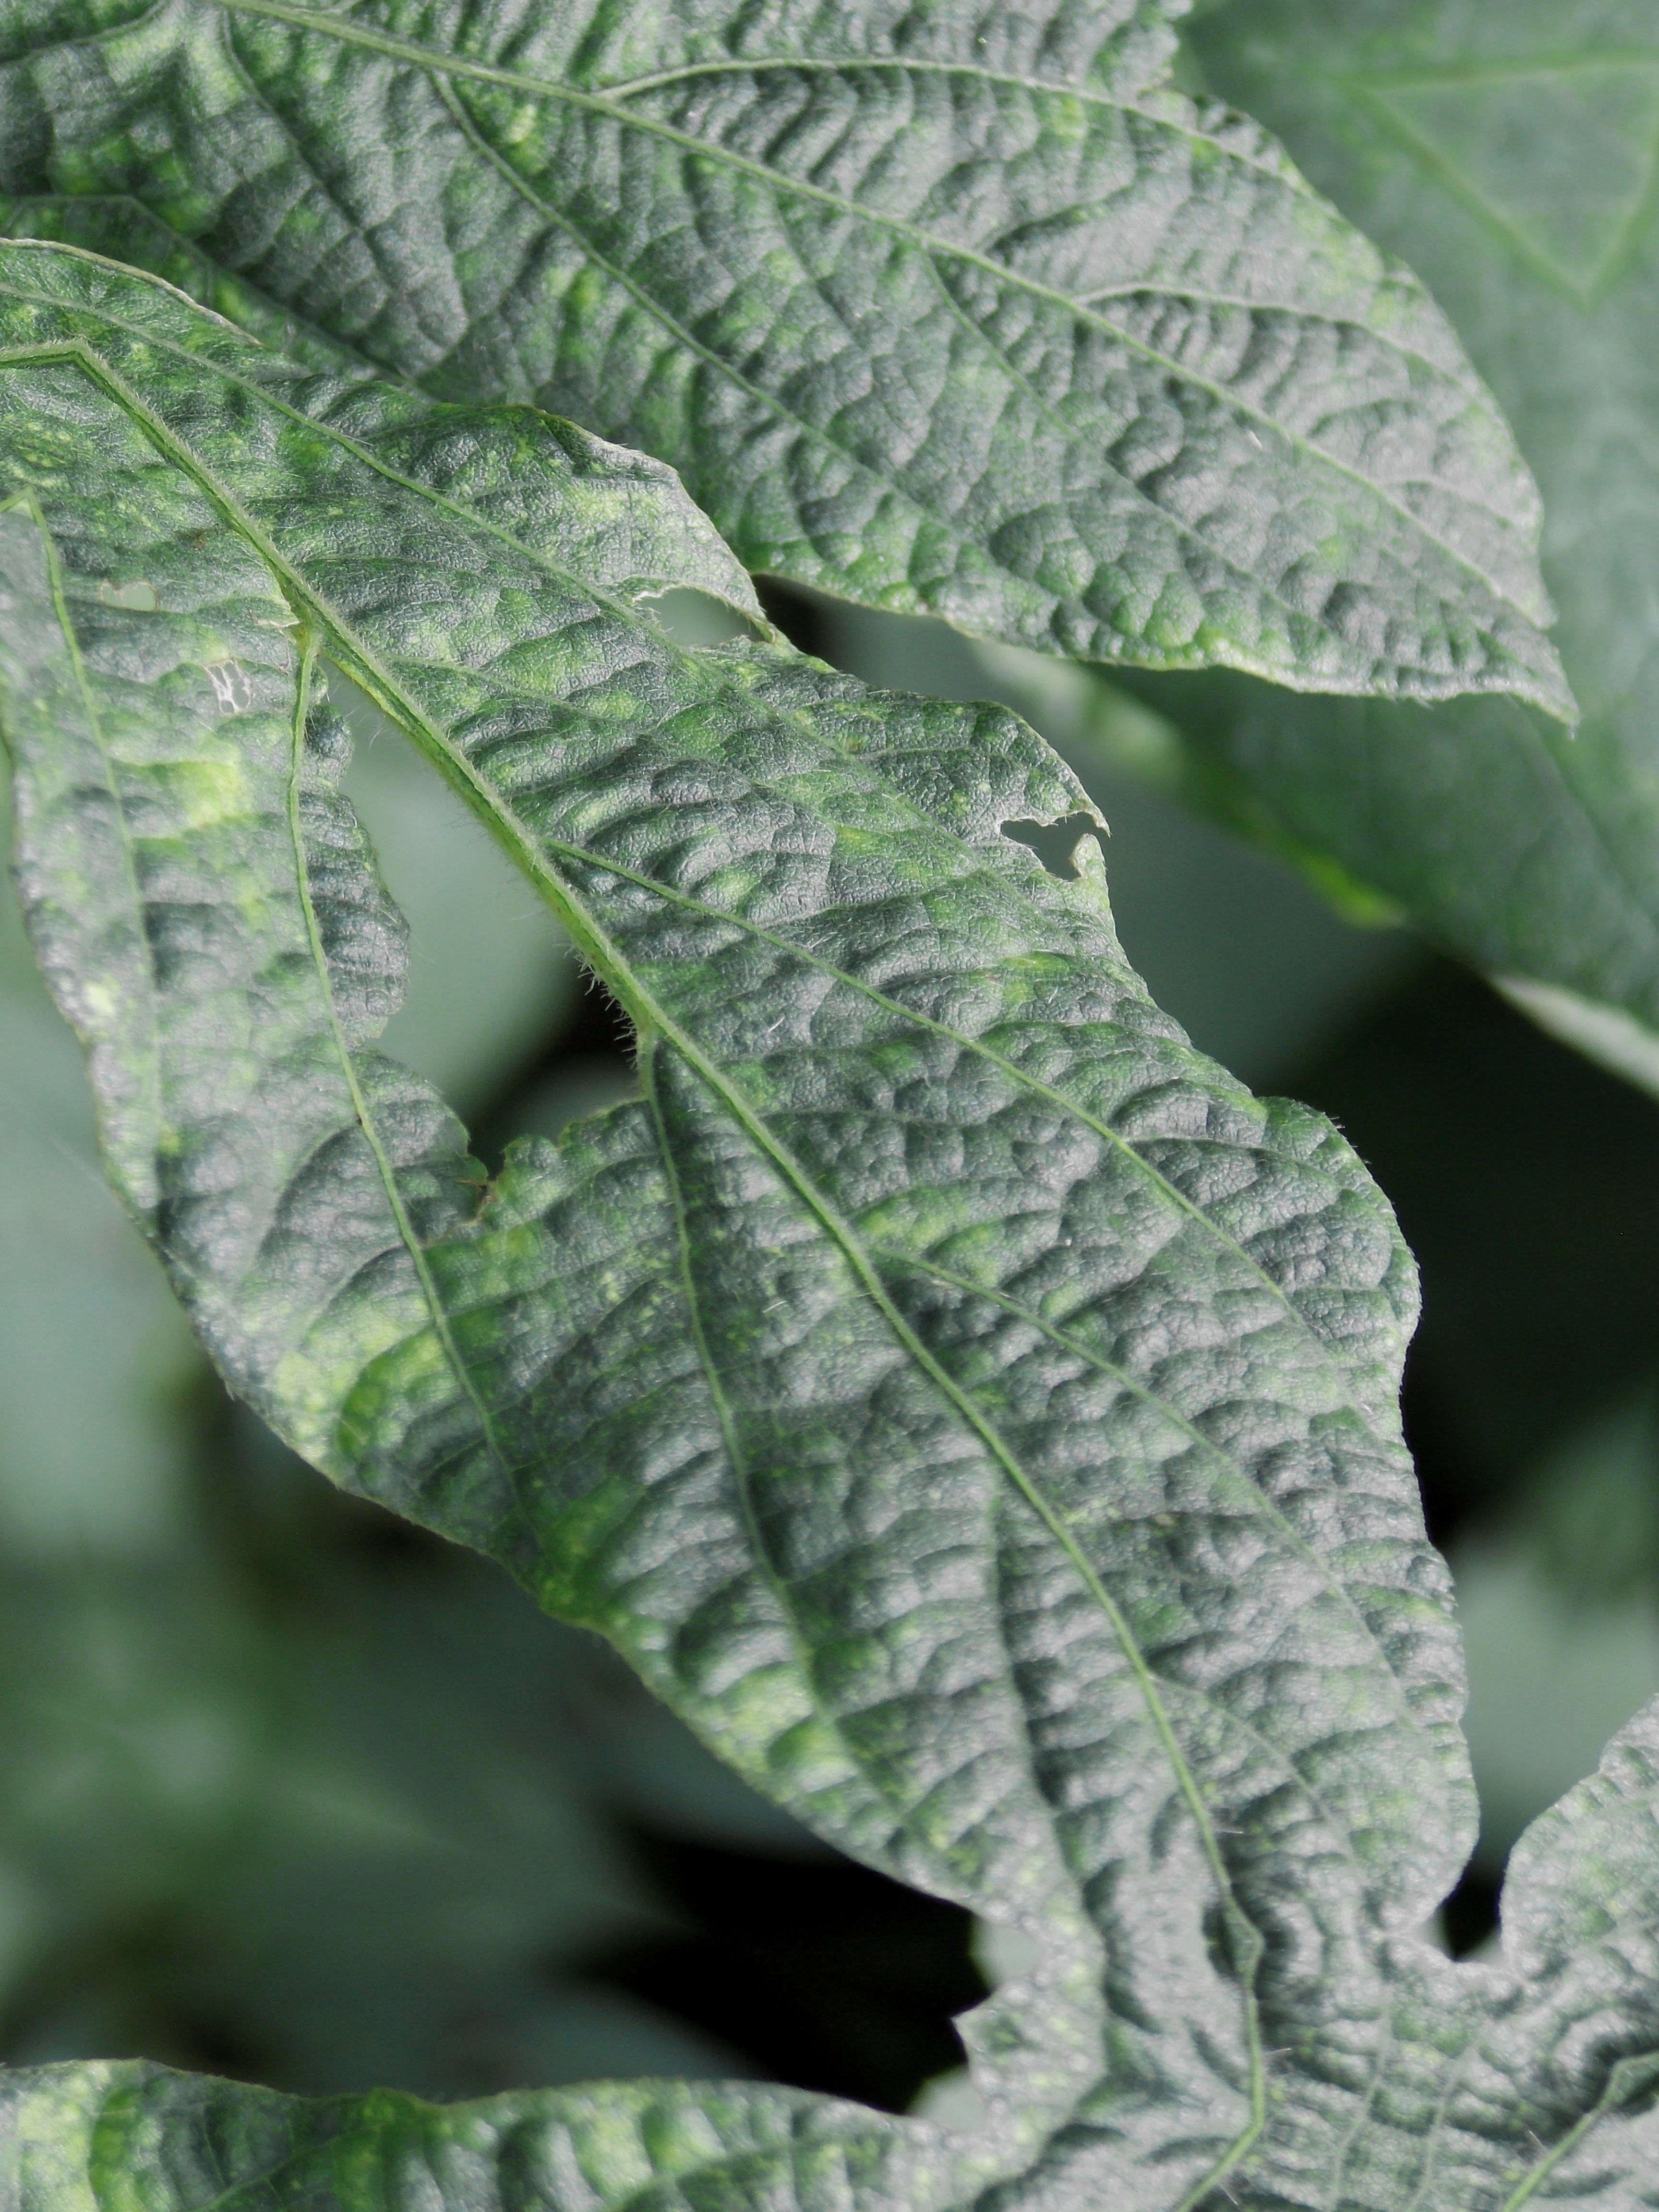
Label: Disease